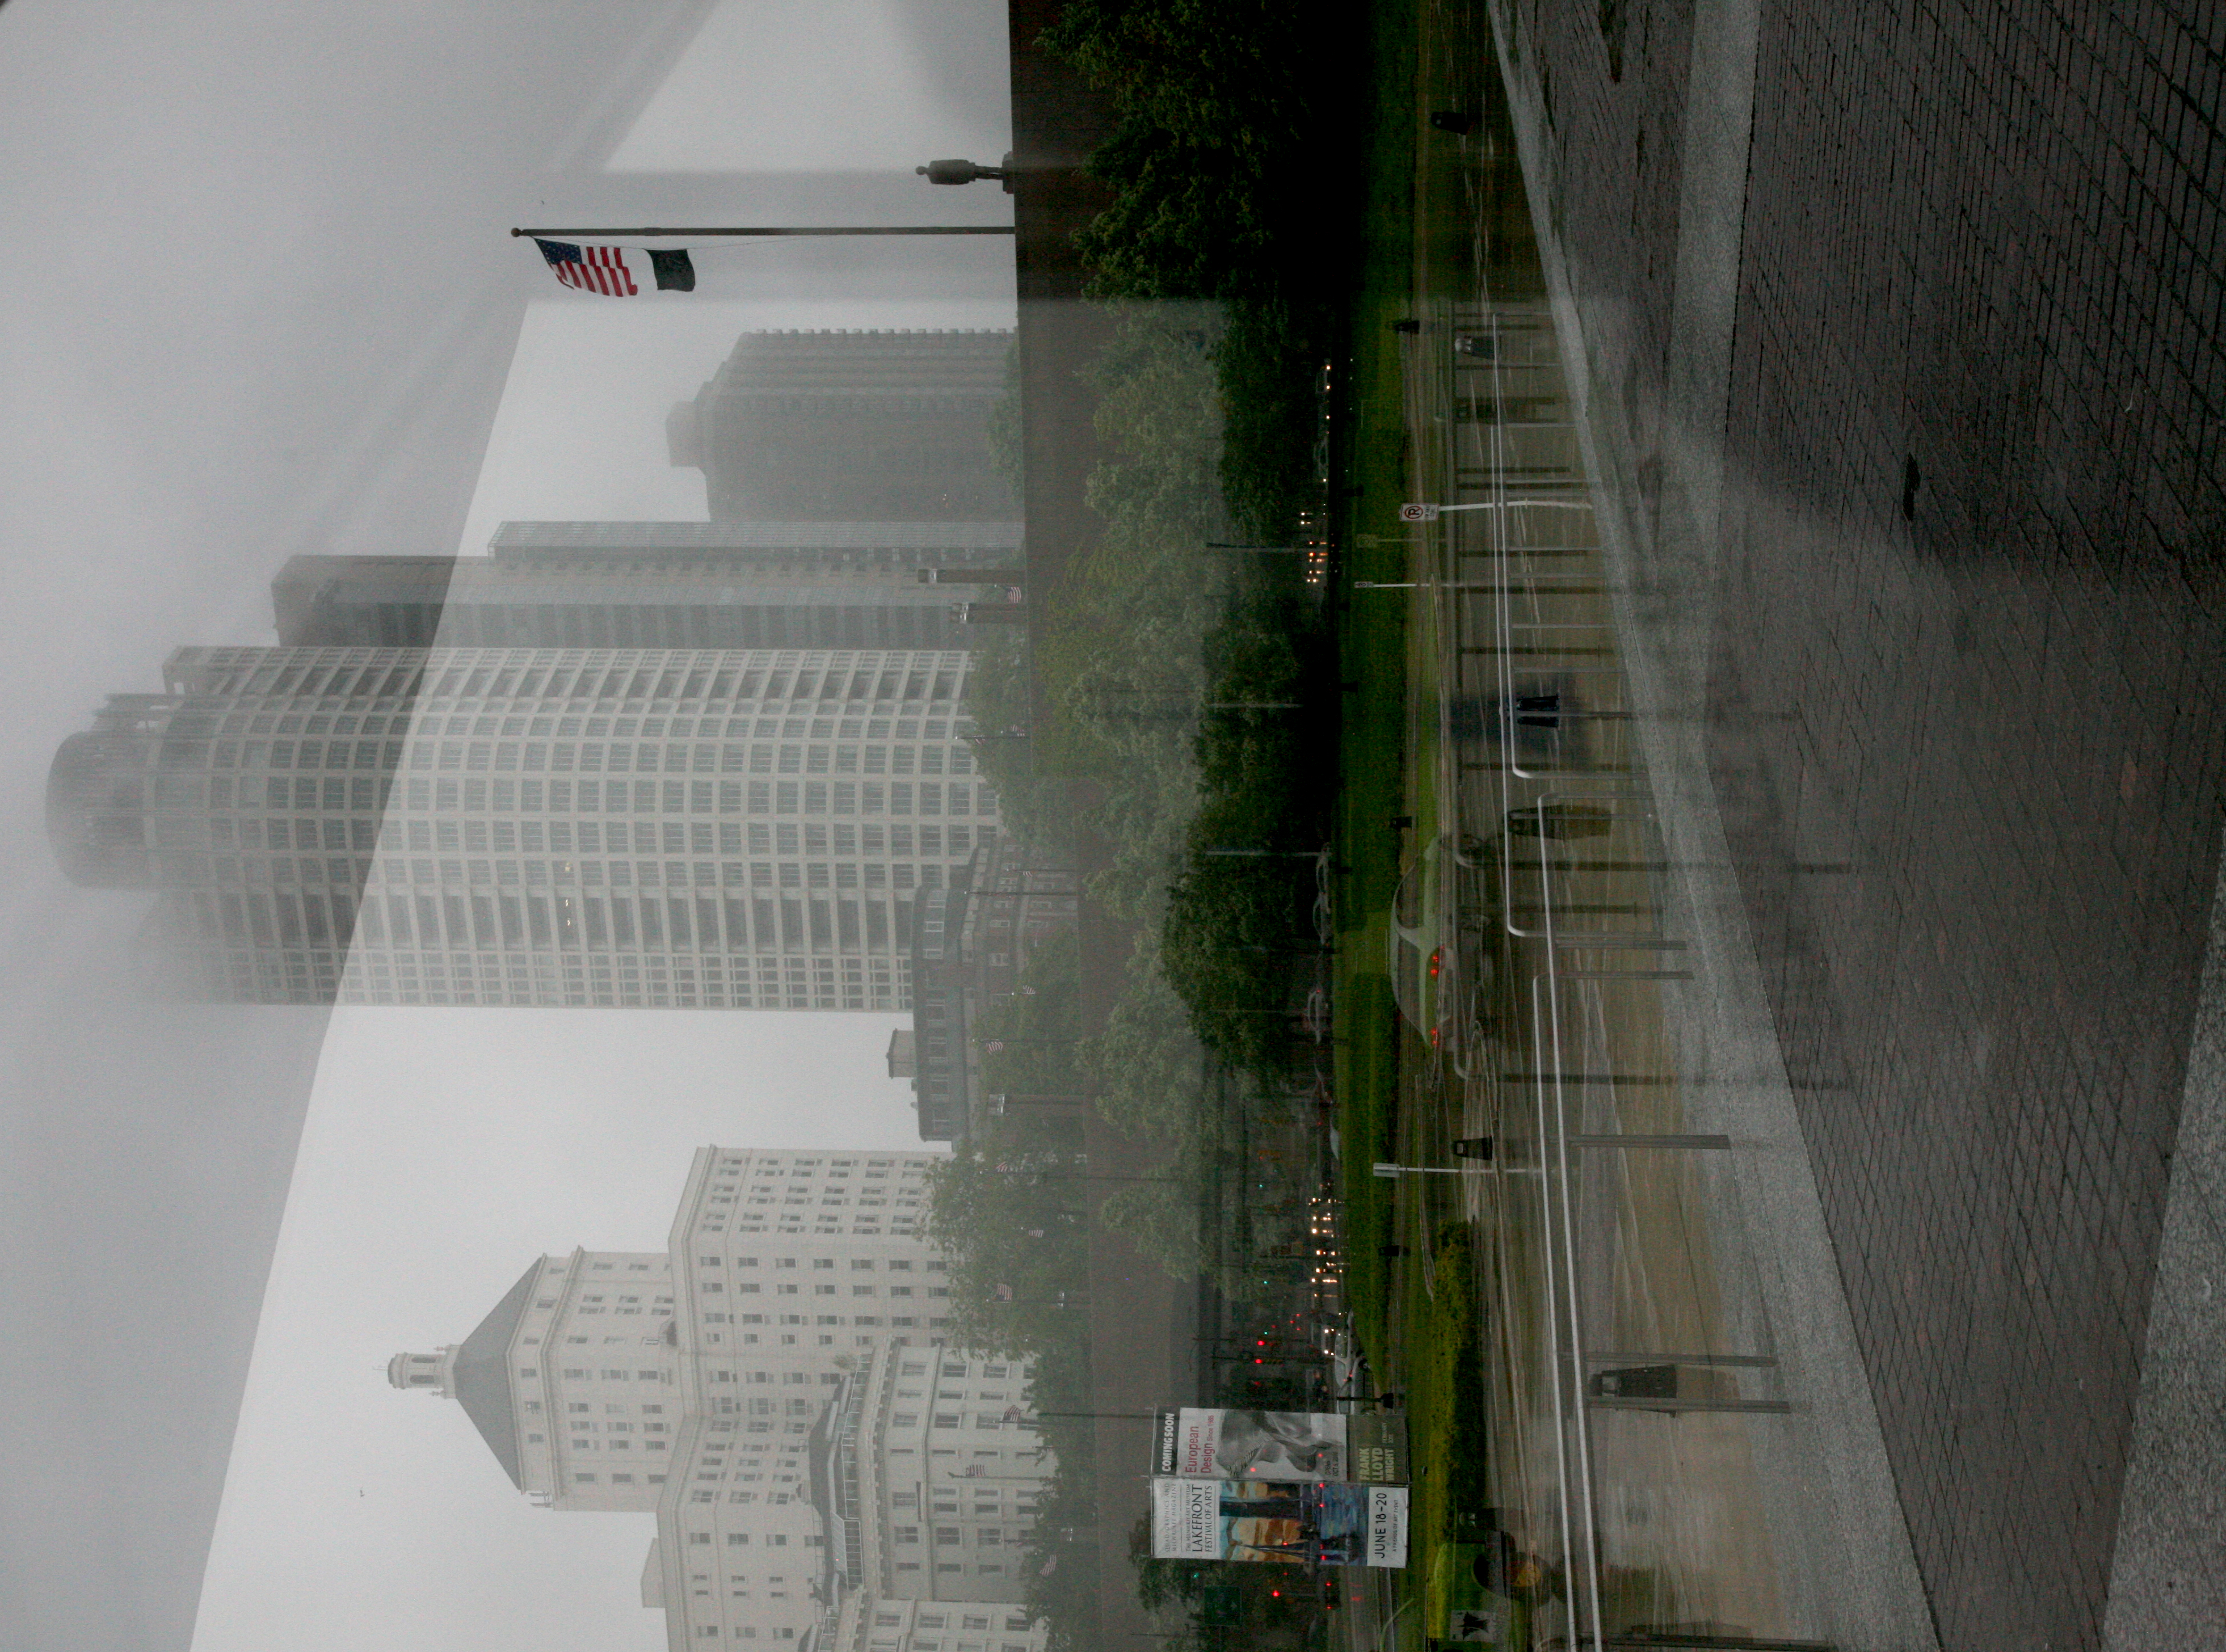
architecture, skyline, rain, city, skyscraper, cityscape, downtown, reflection, weather, haze, tower block, pluie, wisconsin, milwaukee, urban area, atmospheric phenomenon, human settlement